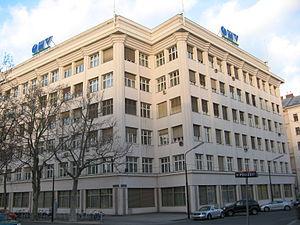
OMV est une compagnie pétrolière autrichienne privée, fondée en 1956, ayant son siège à Vienne. À l'origine, elle se nommait Österreichische Mineralölverwaltung'. Elle est active tant dans les activités en amont qu'en aval. En 2008, OMV contrôle l'un des trois principaux centres de répartition du gaz russe en Europe.